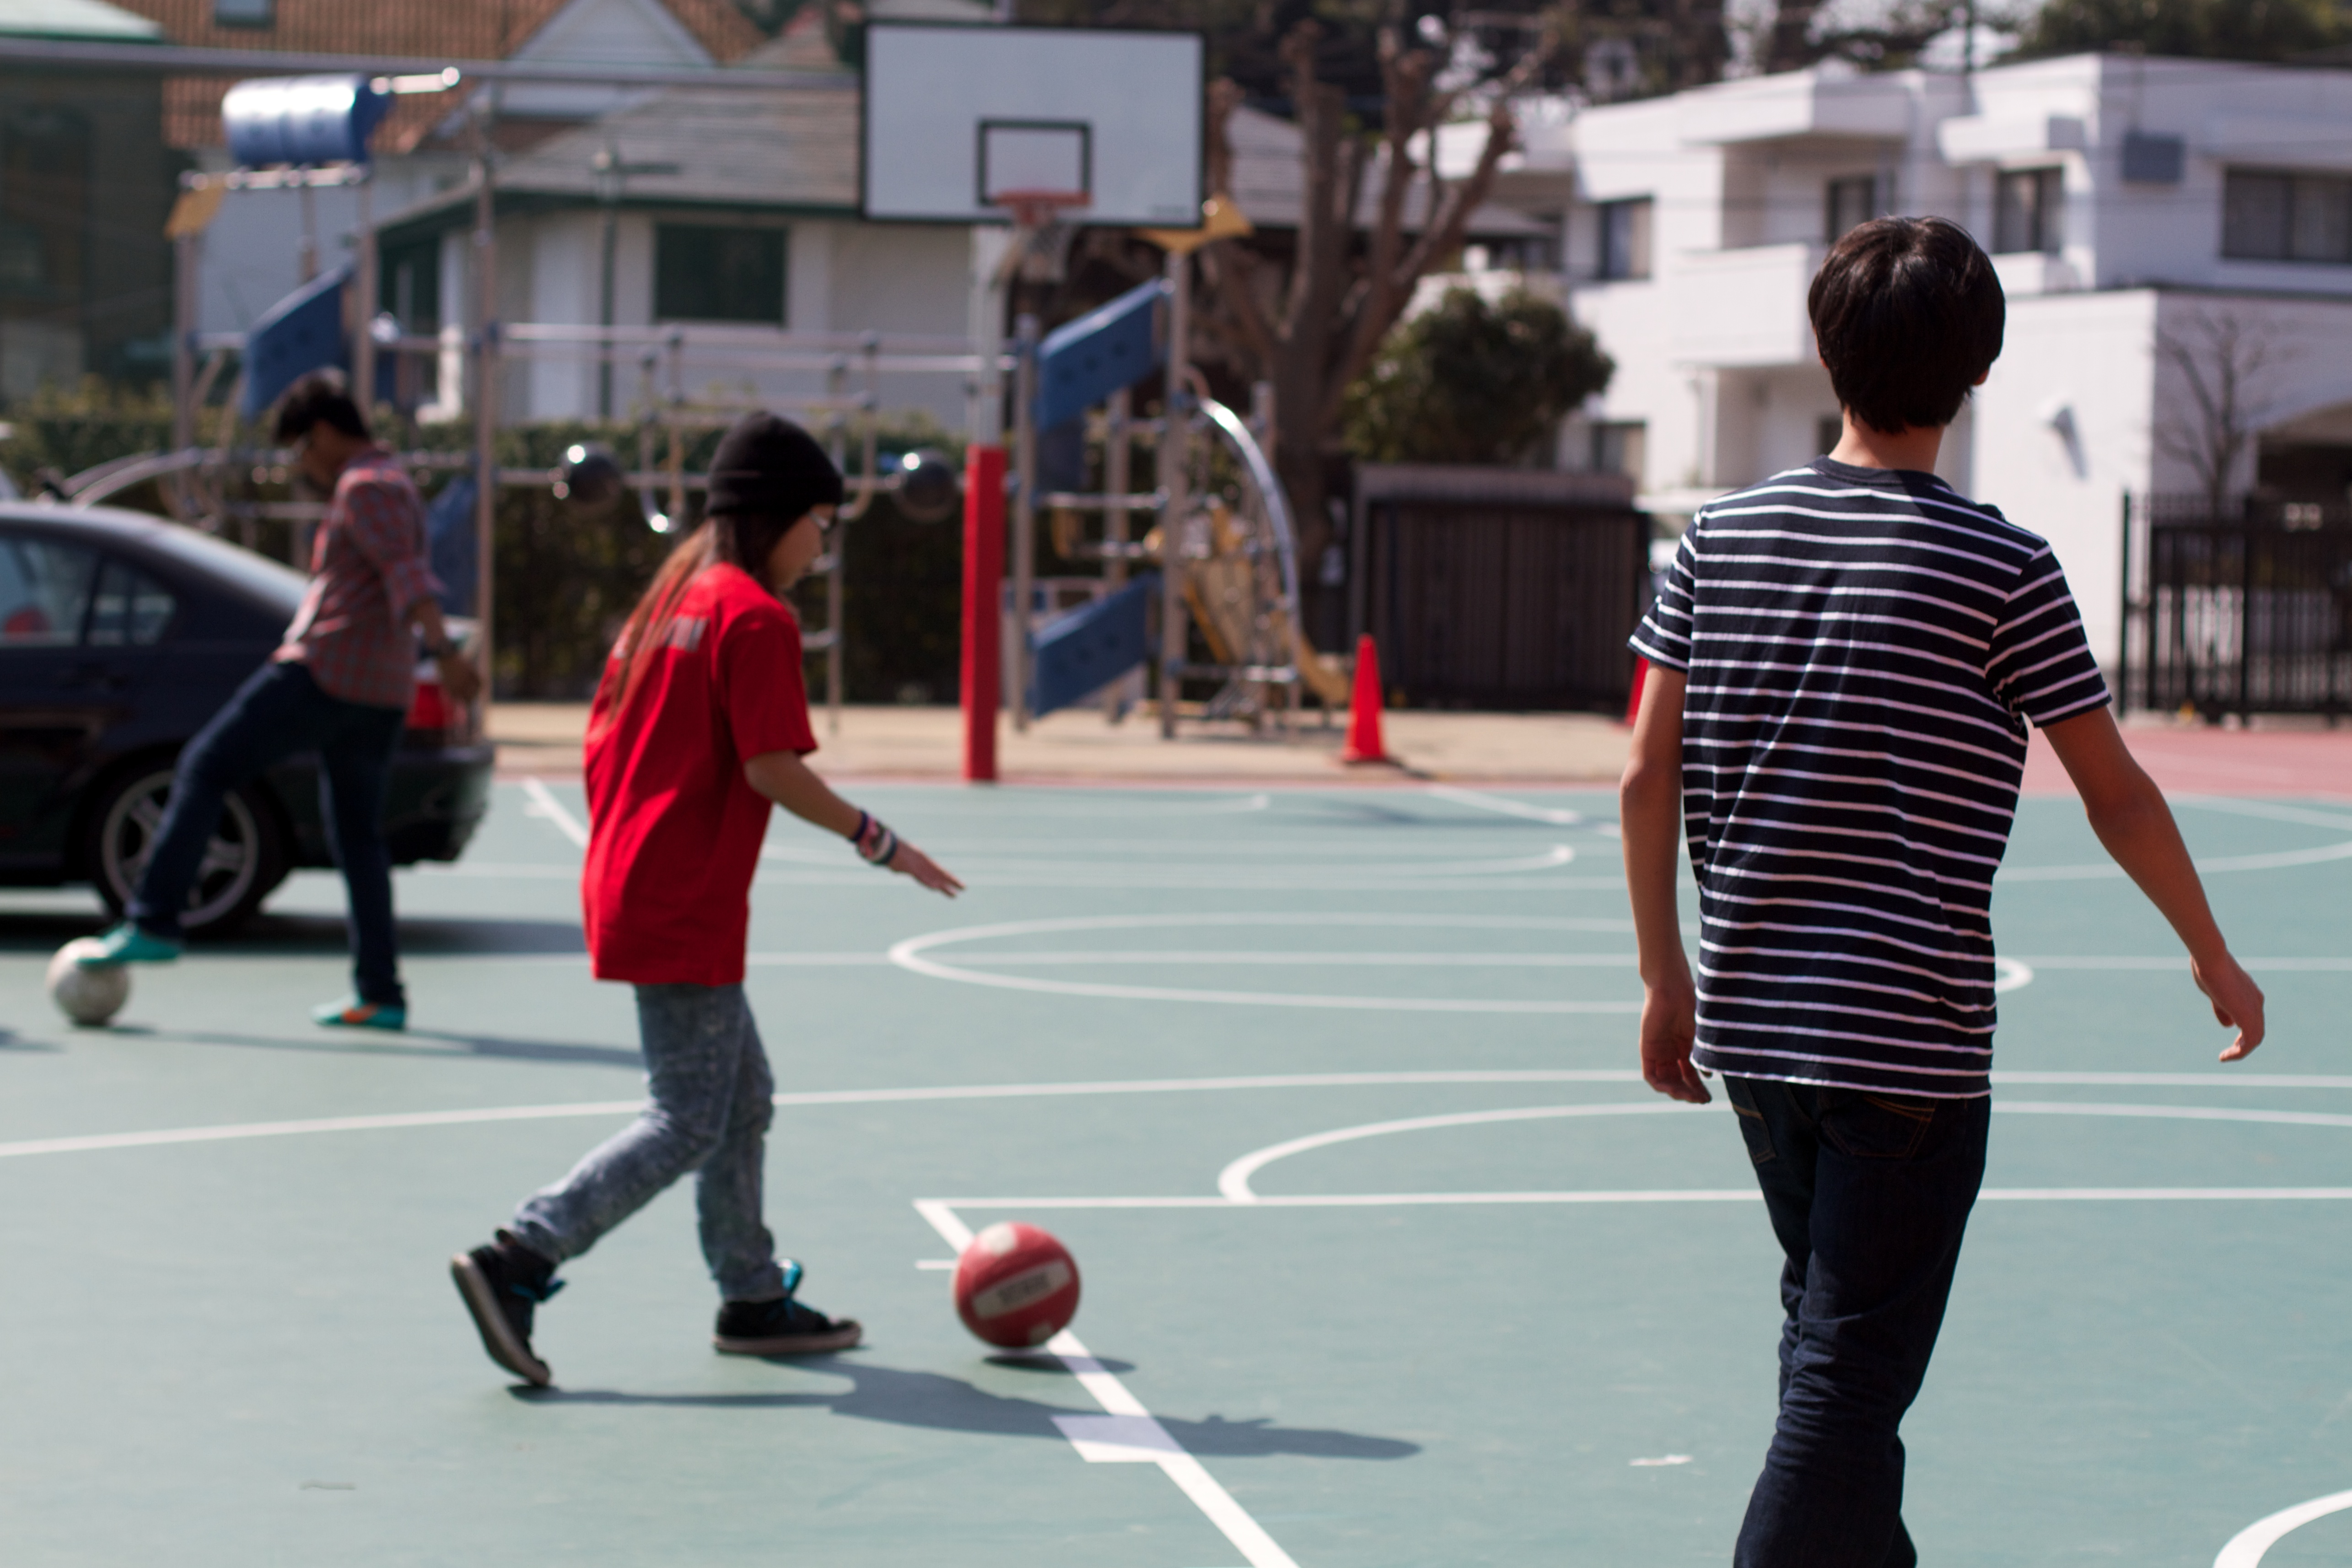
sports, flatclass2013, street sports